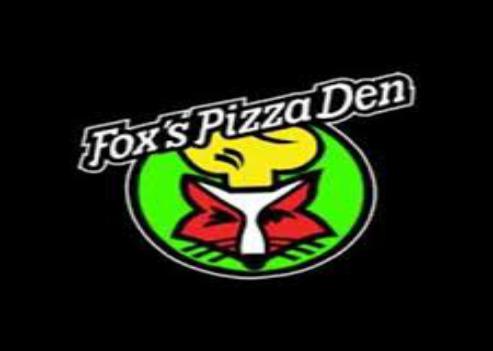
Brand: Fox's Pizza Den
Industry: Food